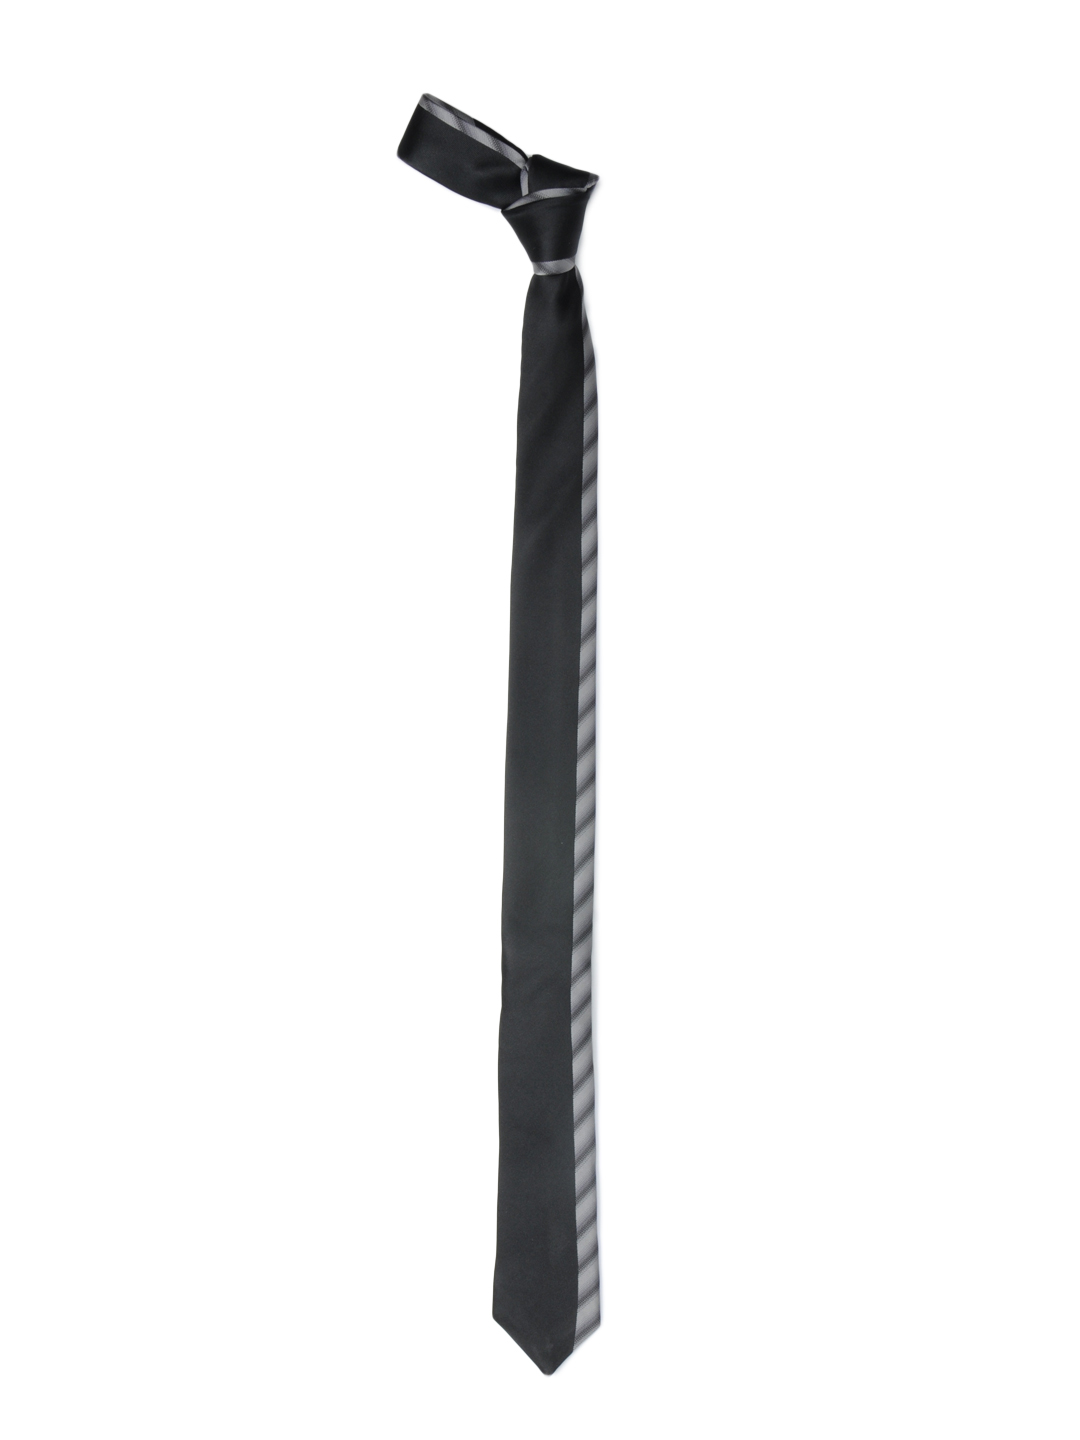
Parx Men Black Tie
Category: Accessories / Ties / Ties
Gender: Men
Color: Black
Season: Summer 2012
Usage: Formal